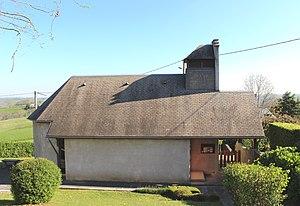
Église Sainte-Bernadette de Hauban (Hautes-Pyrénées)
La liste des églises des Hautes-Pyrénées recense de manière exhaustive les églises situées dans le département français des Hautes-Pyrénées.
Hauban est une commune française située dans le département des Hautes-Pyrénées, en région Occitanie.